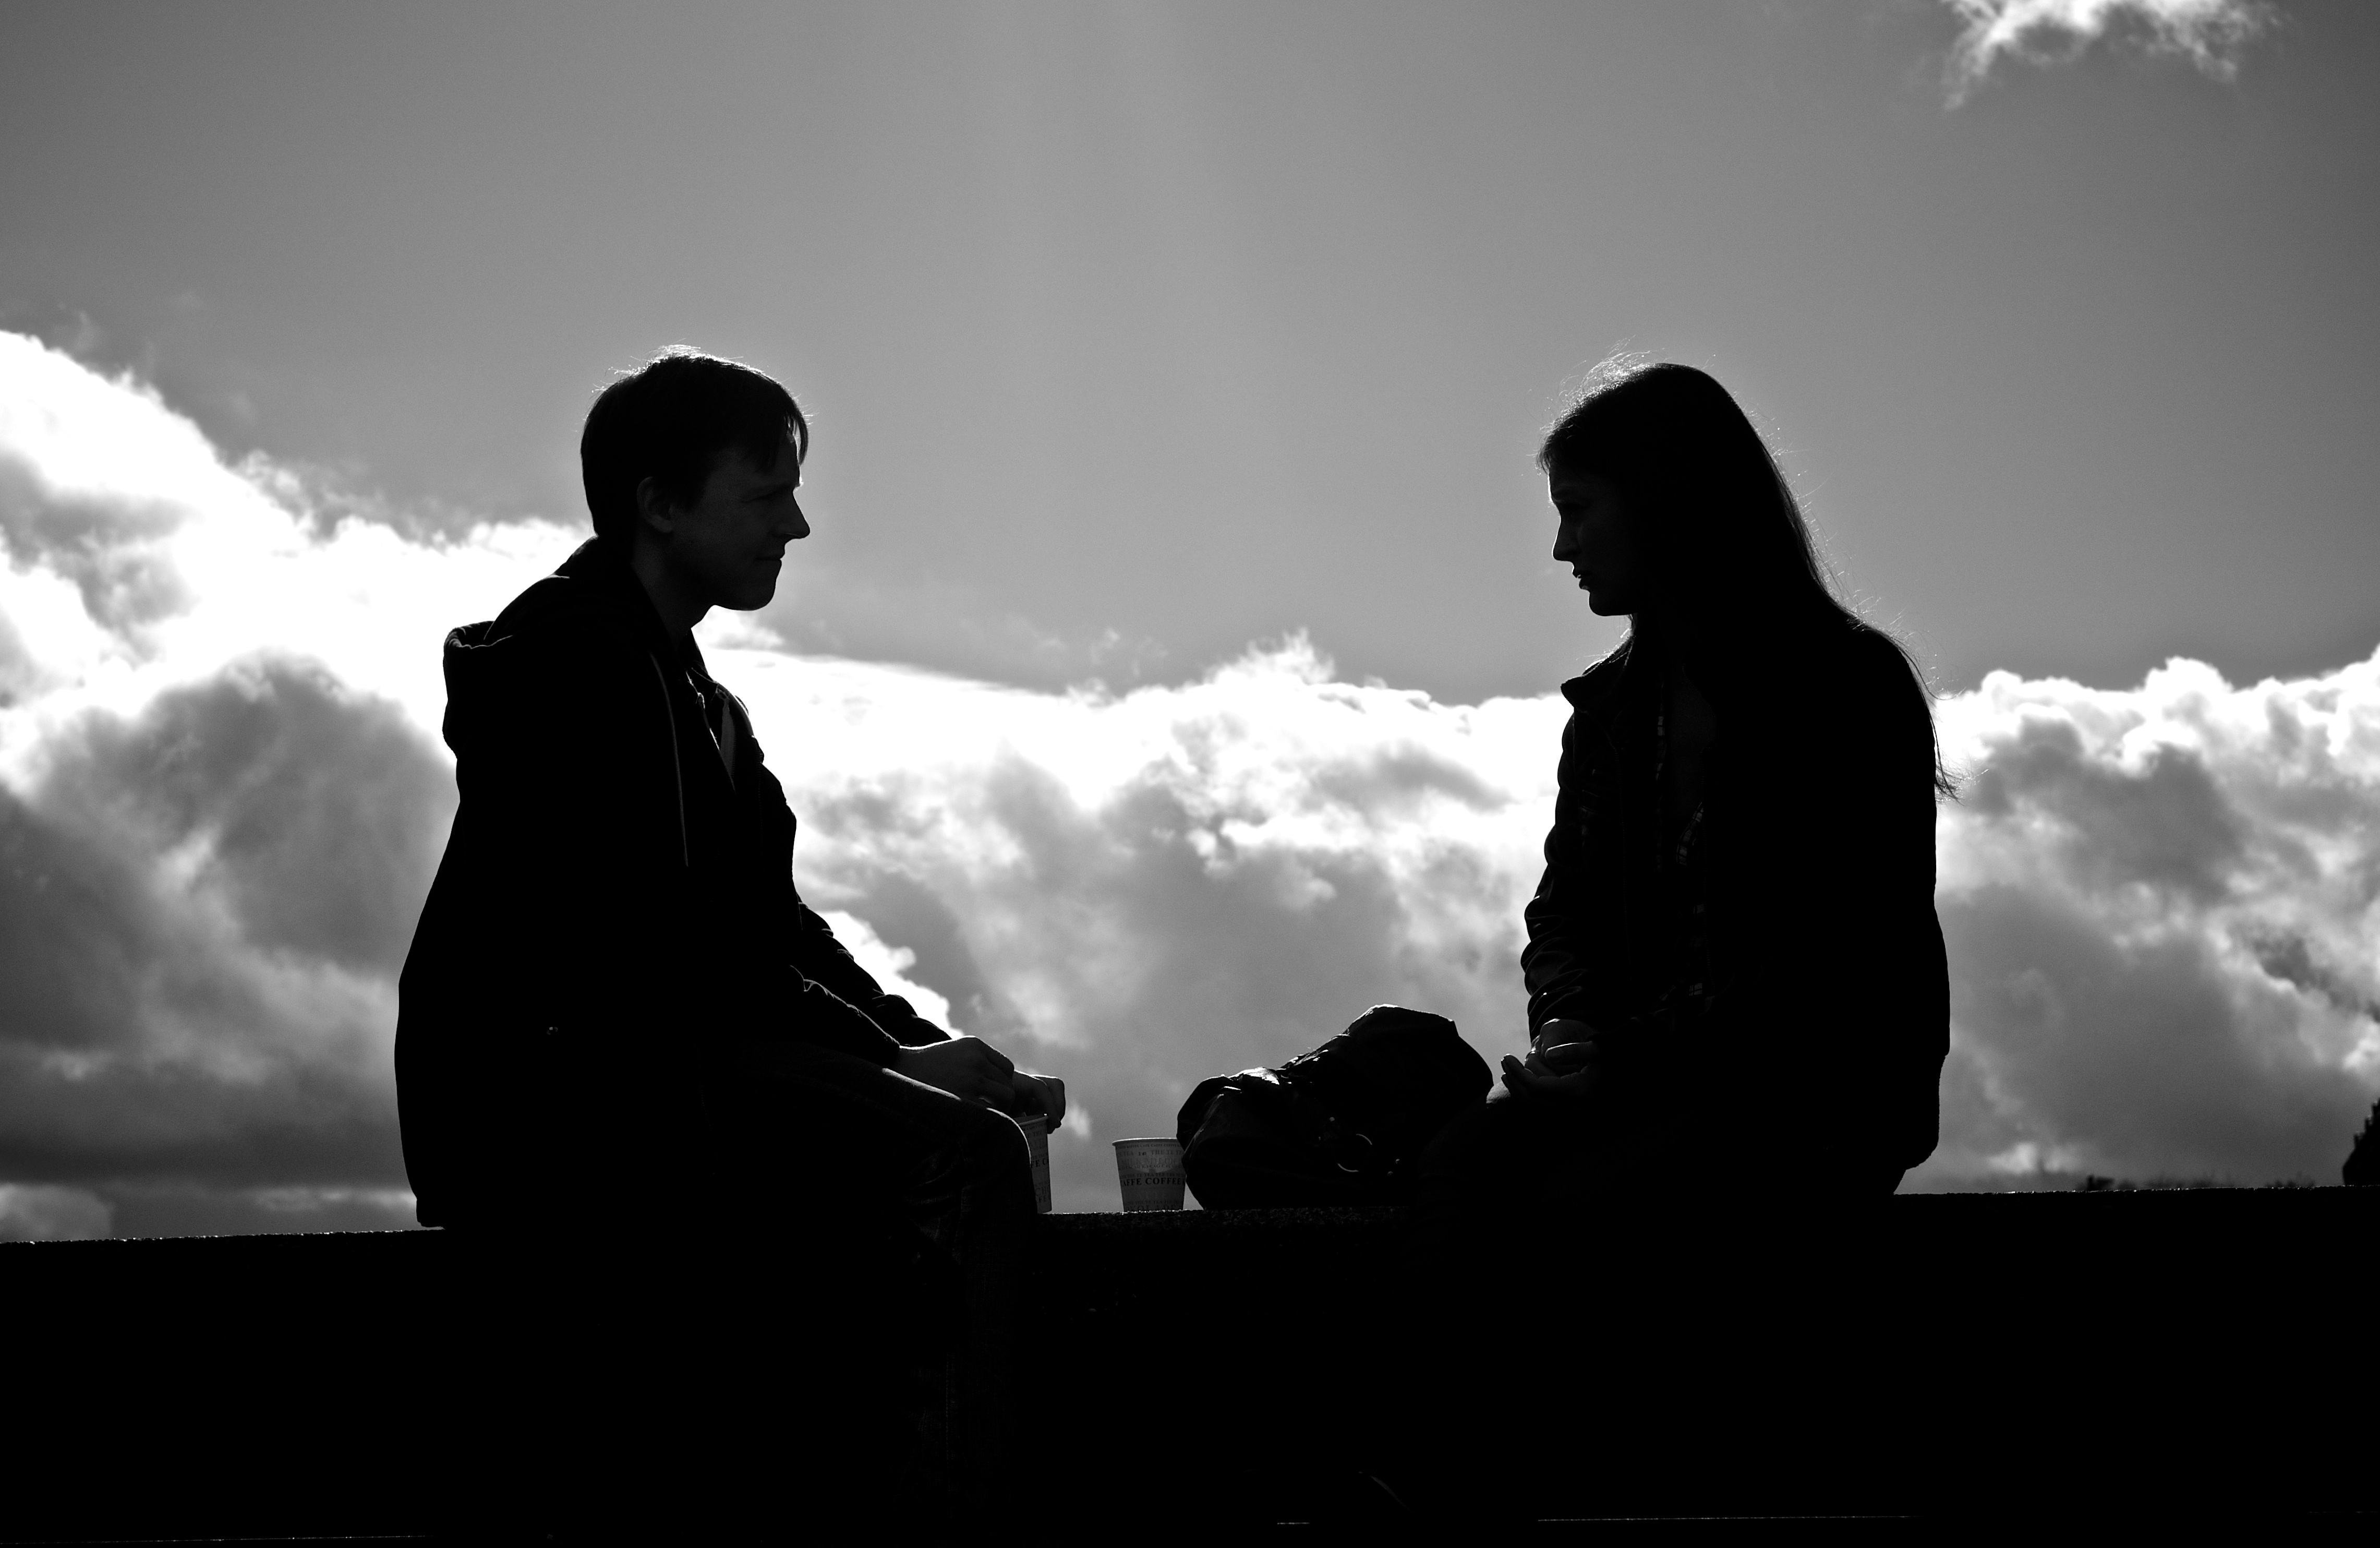
silhouette, person, cloud, black and white, white, love, sitting, romance, darkness, black, monochrome, bw, candid, photograph, image, emotion, interaction, monochrome photography